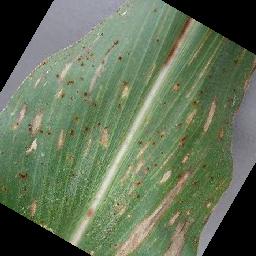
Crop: corn
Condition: (maize)_cercospora_spot_gray_spot